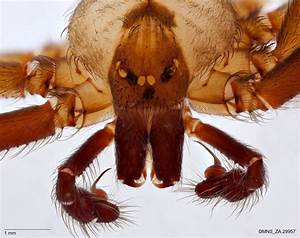
Label: spider